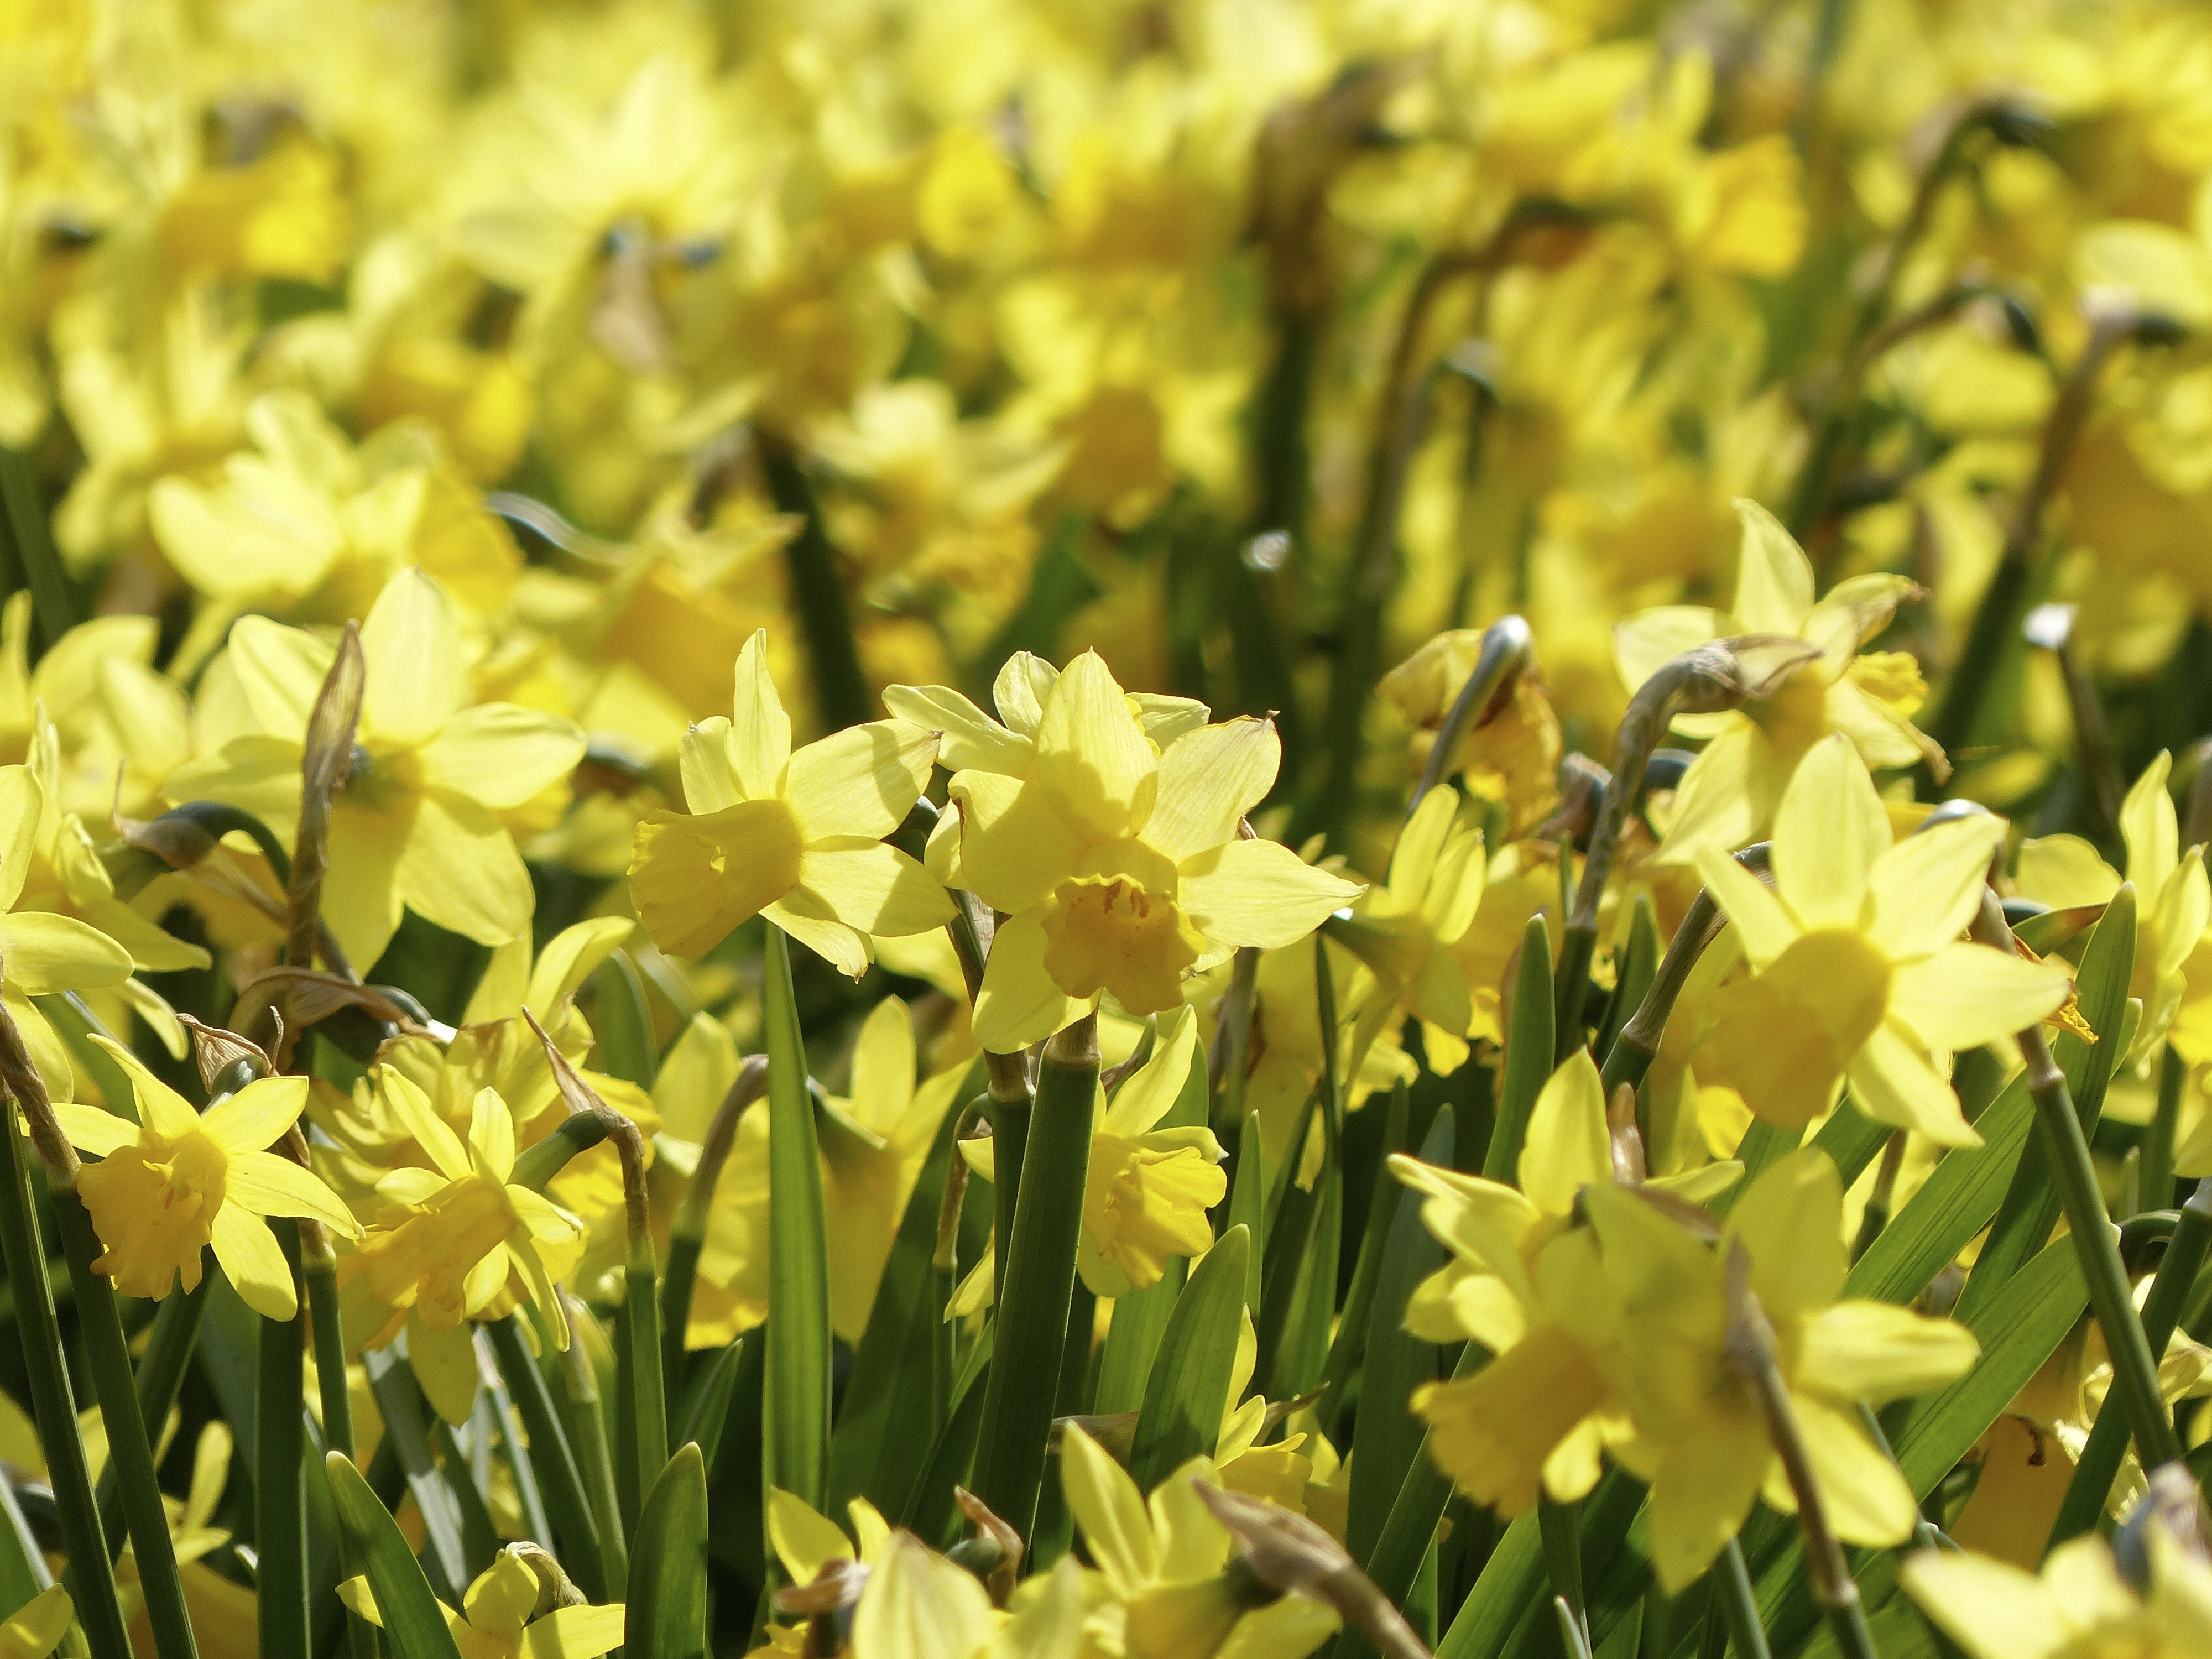
plant, meadow, flower, botany, yellow, flora, wildflower, flowers, holland, fields, narcissus, narcis, flowering plant, land plant, fawn lily